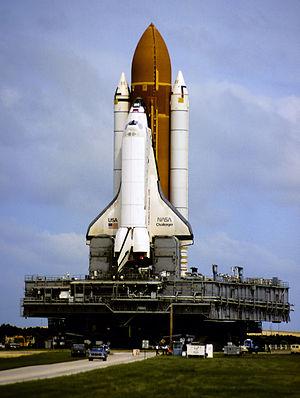
La navette spatiale Challenger déménage sur la rampe de lancement du robot en septembre 1985 en vue de la préparation de STS-61-A, son avant-dernier vol